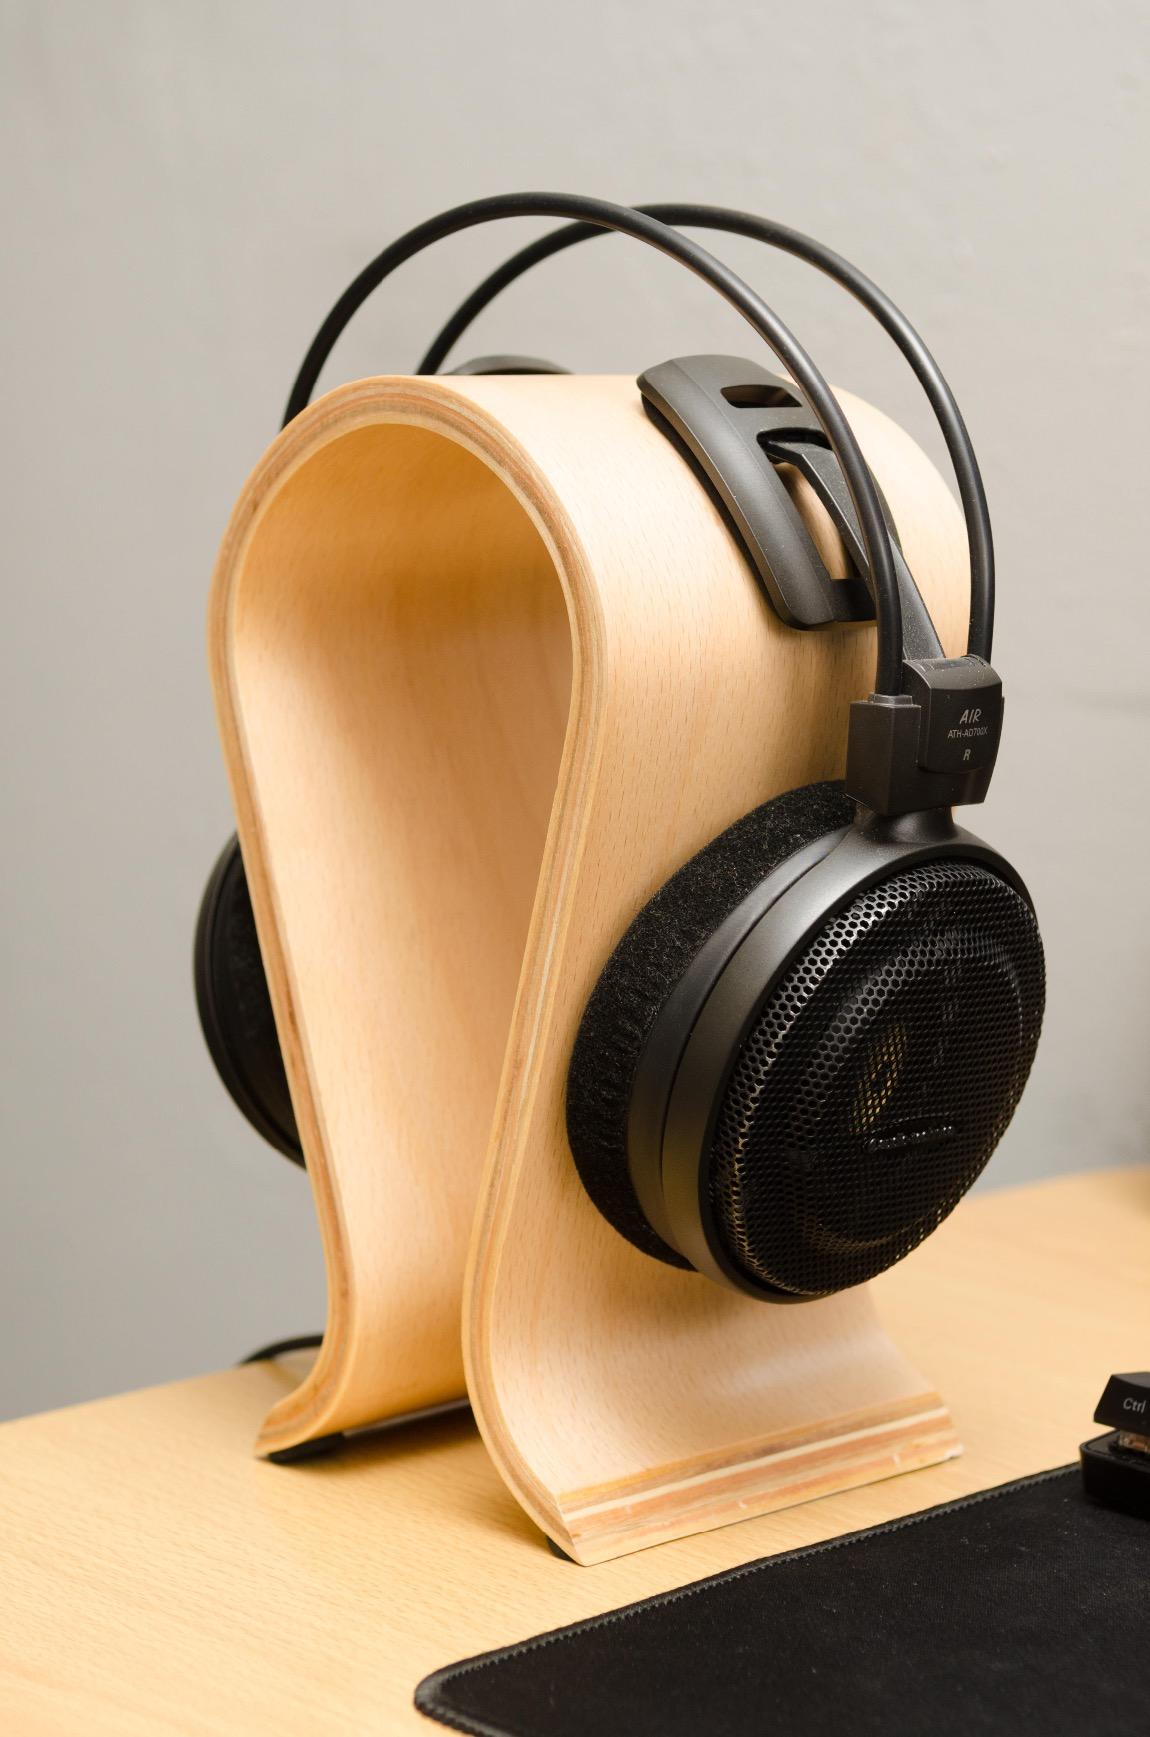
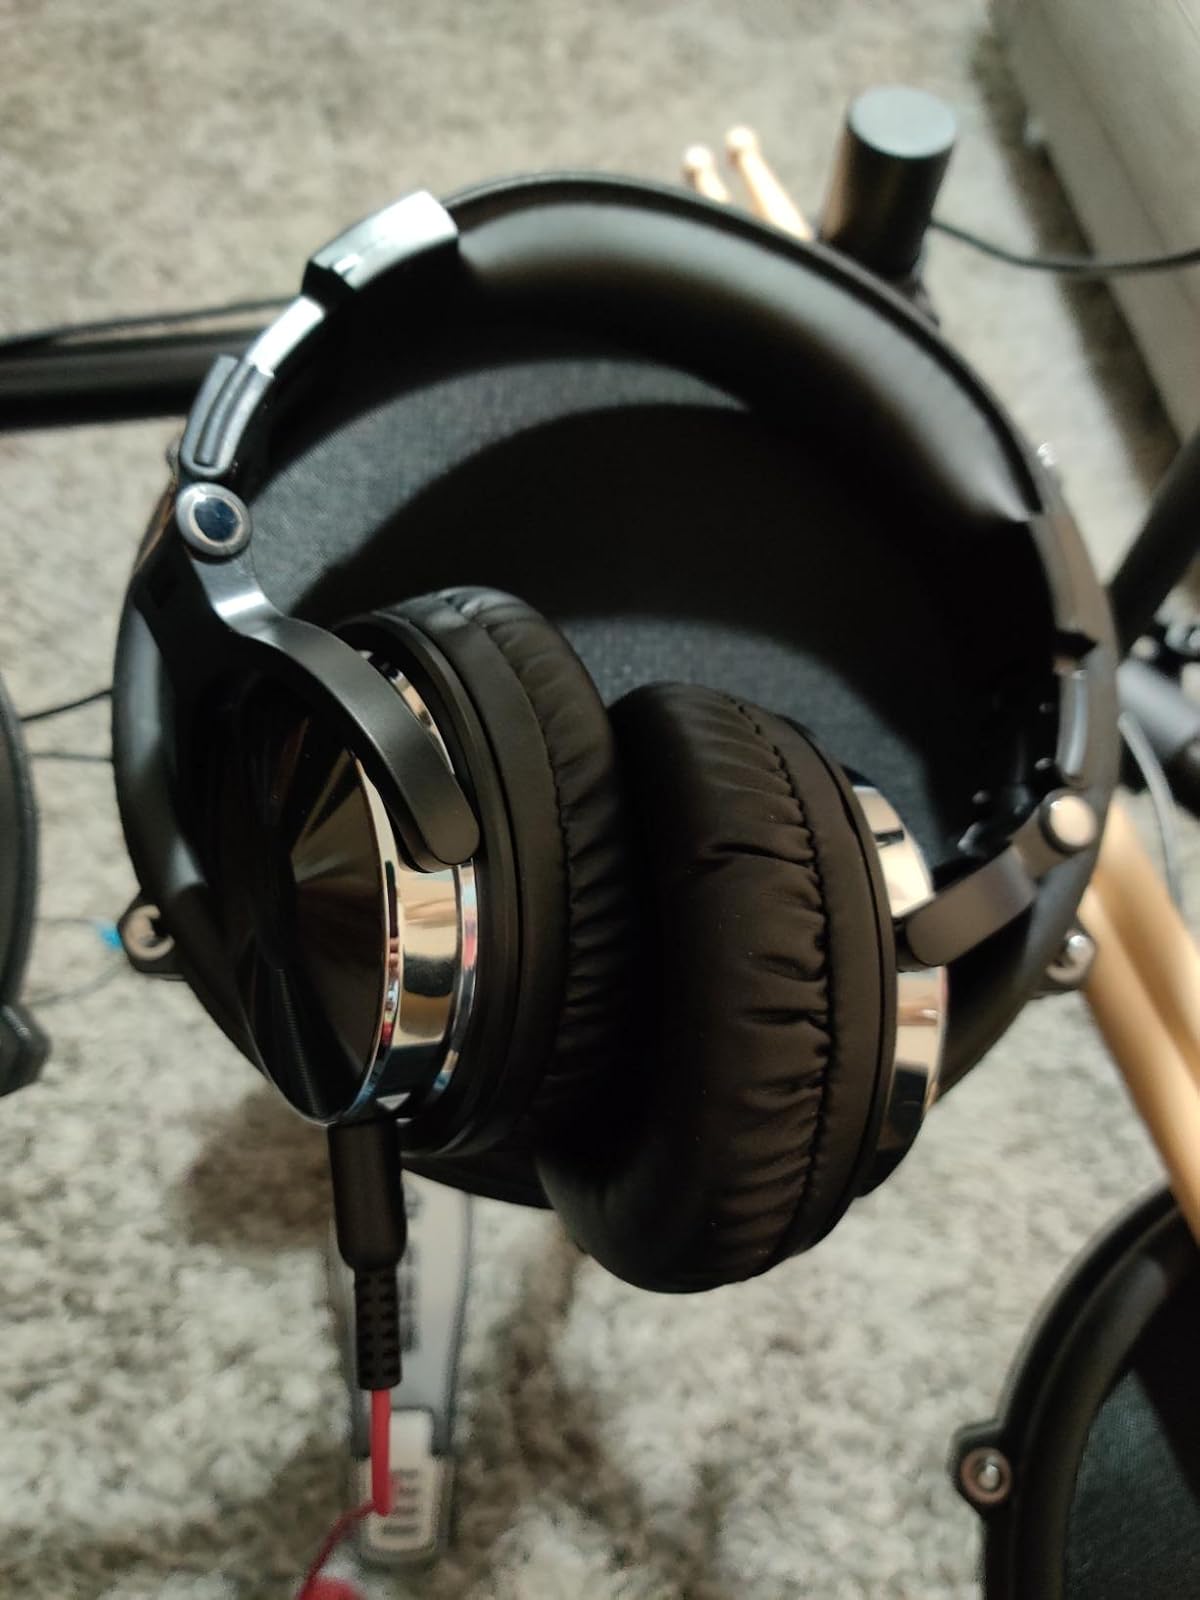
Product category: headphones
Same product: no